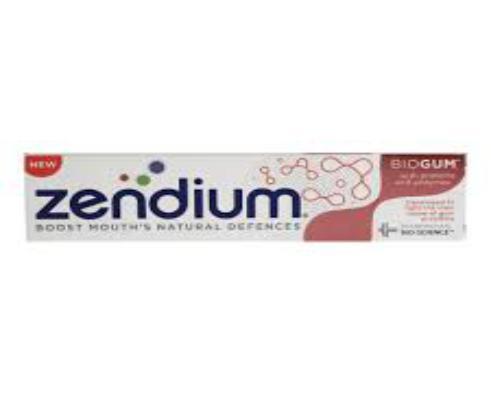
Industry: Medical